President of Bolivia

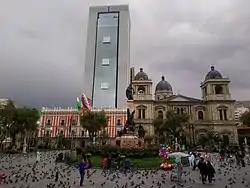
The Casa Grande del Pueblo is current residence of the president of Bolivia

The Palacio Quemado, in English "Burnt Palace," in the legal capital of La Paz was the official residence of the president of Bolivia from 1853 to 2018. Its nickname originates from the fact that it was set aflame and burned almost to the ground when rebels in opposition to Tomás Frías Ametller failed to storm it and instead opted to light it on fire in 1875. It has since been rebuilt and redecorated a number of times, but the name stuck. At the end of 2018, it ceased to function as the headquarters of the government offices, with plans to turn it instead into a museum. Briefly occupied again from 2019 to 2020, it has since returned to being a museum.